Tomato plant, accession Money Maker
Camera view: bottom (45 deg); turntable rotation: 90 degrees
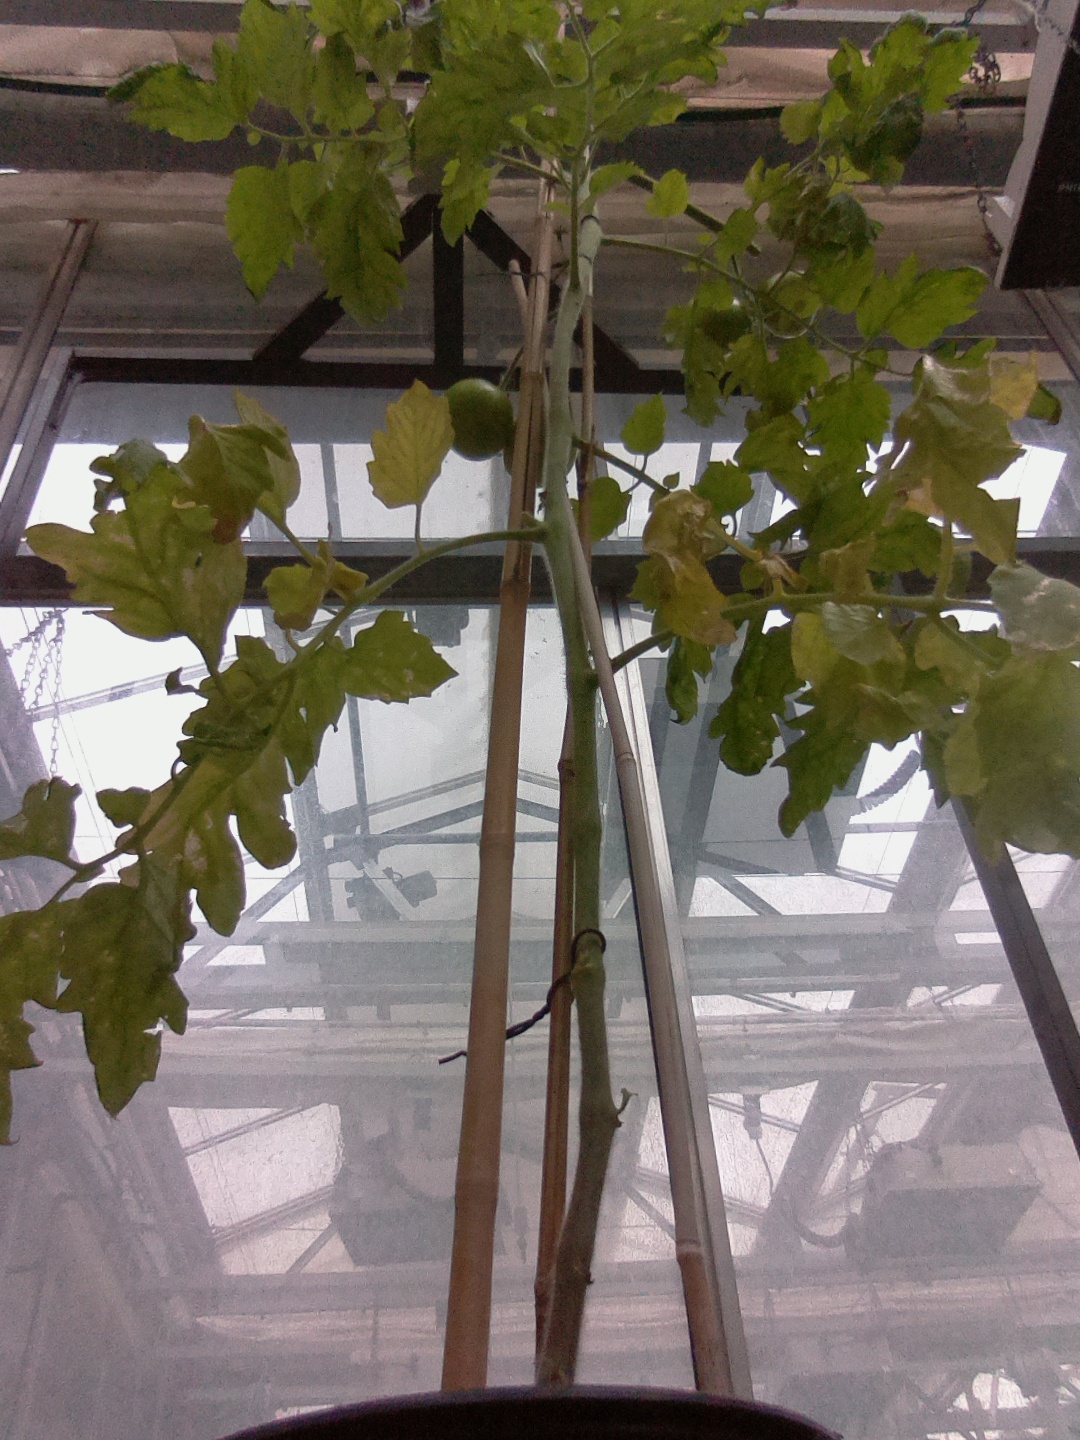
BBCH growth stage 79: 90% -100% of final fruit size